Lolo Jones

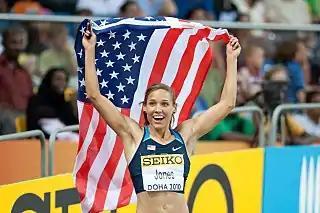
Jones during 2010 IAAF World Indoor Championships in Doha

Jones defended her 60 m hurdles Indoor World Title in Doha after finishing with a time of 7.72, a new American record. Due to there being no major championships for Americans, Jones then traveled to Europe and competed in mainly Diamond League events. After wins in Doha, Oslo, New York and Monaco, going into the last Diamond League race, Jones was tied at the top of the standings with Canadian Priscilla Lopes-Schliep. Lopes-Schliep won the final race which left Jones second in the overall standings.